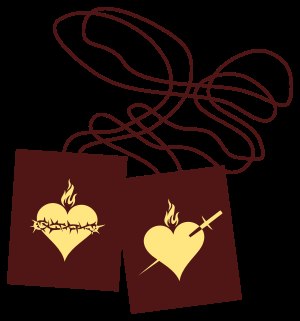
Skapular
Andægtig skapular
Skapular er en klædningsgenstand, der bæres over skuldrene. Skapular inddeles i to typer: monastisk og andægtig skapular. Begge typer betegnes dog som sakular. Skapular benyttes specielt indenfor den katolske kirke, blandt gejstligheden såvel som menigheden, hvor den er et fysisk udtryk for, at man ønsker at vise Gud og sine medmennesker, at man vil forsøge at frigøre sig fra synd.